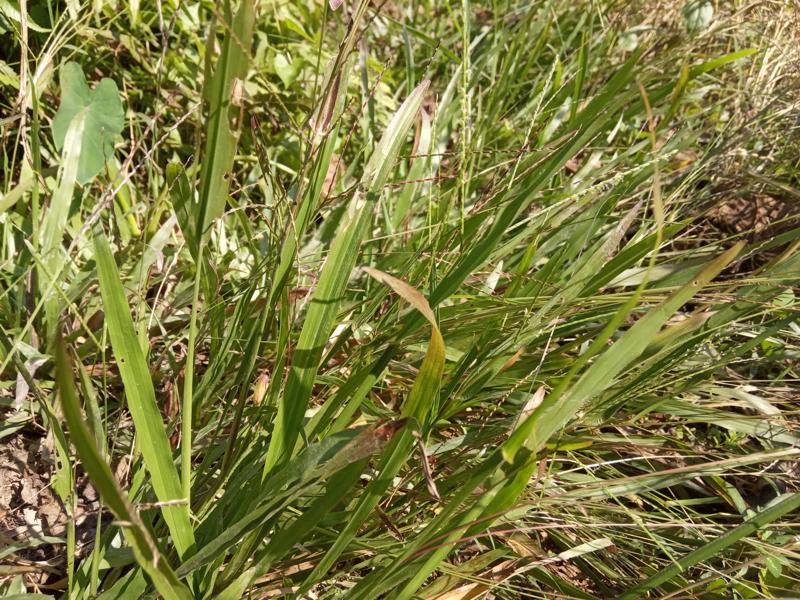
Weed species: Paspalum scrobiculatum